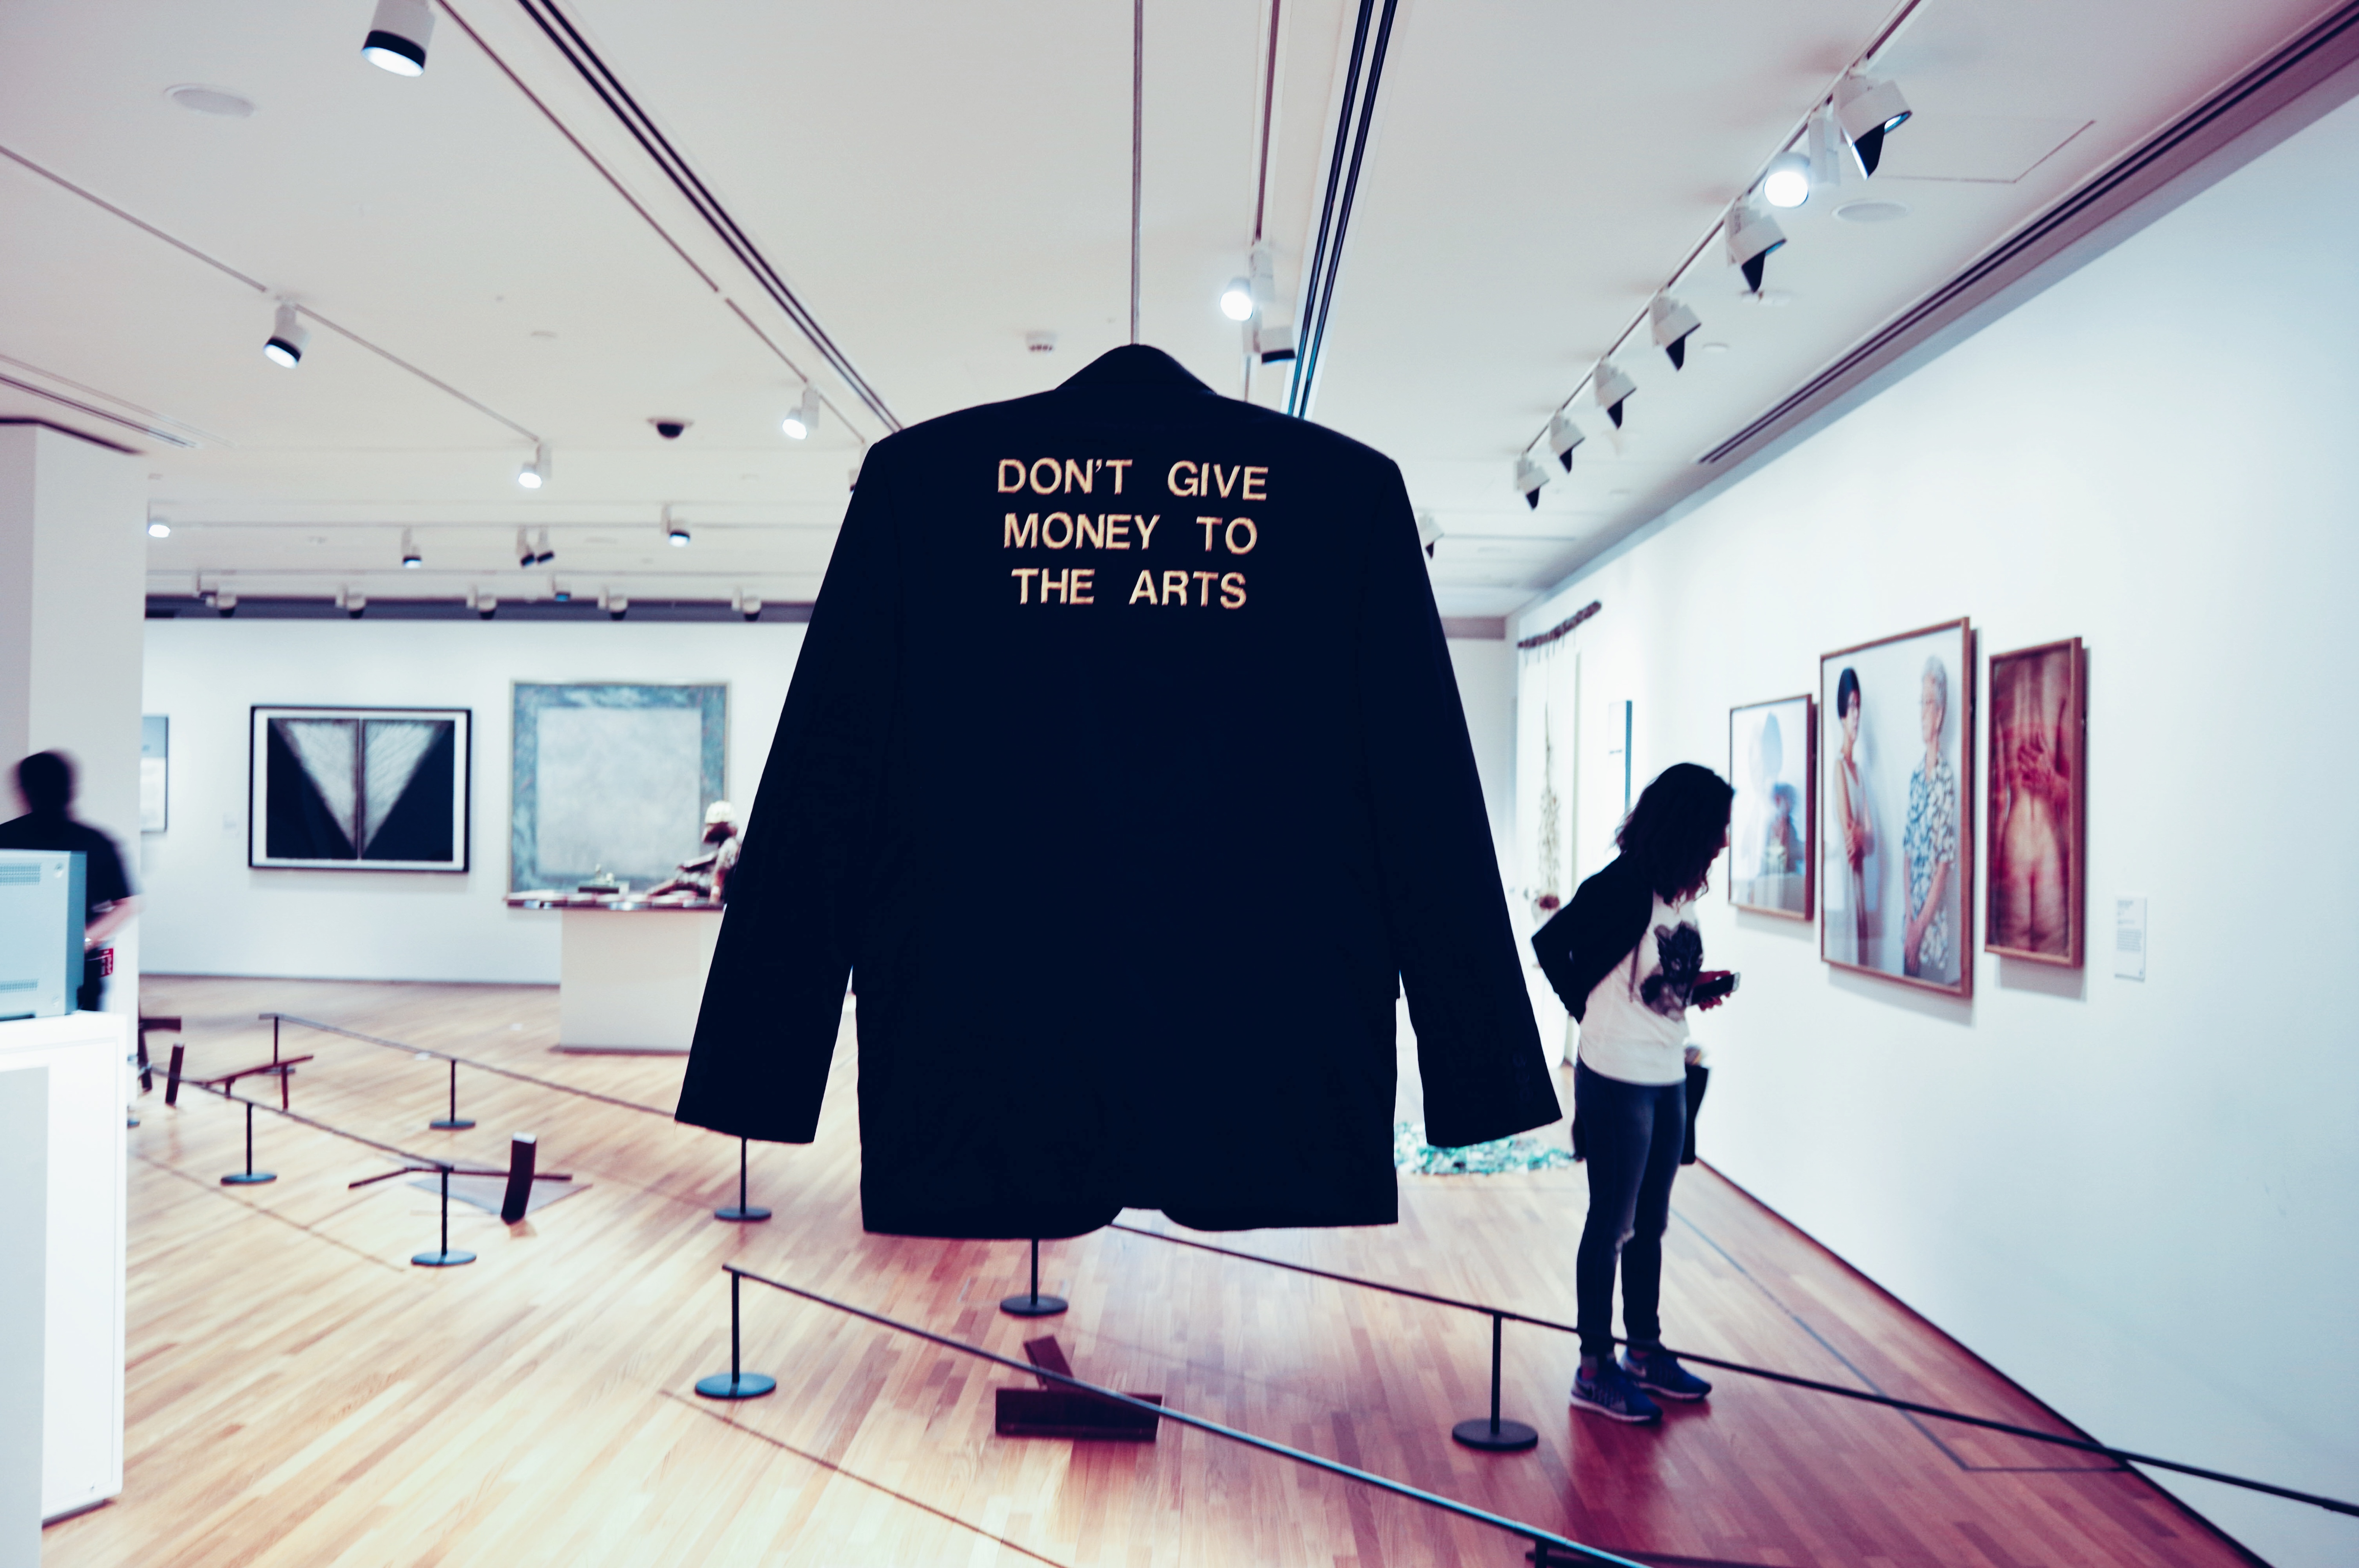
modern, interior design, art, design, gallery, tourist attraction, shape